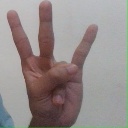
अक्षर: क्ष